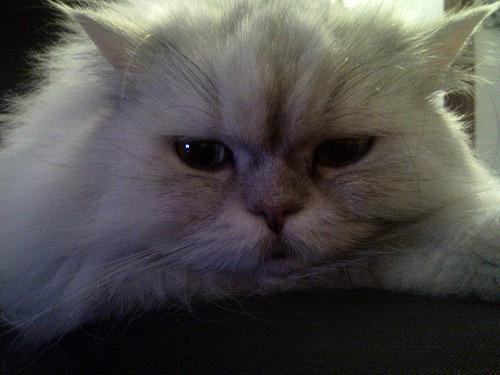
Persian